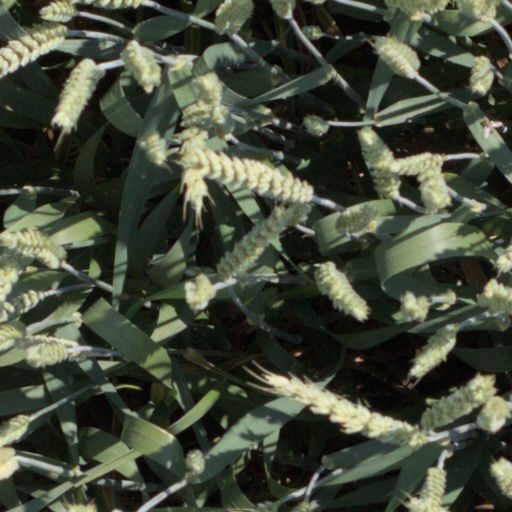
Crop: wheat